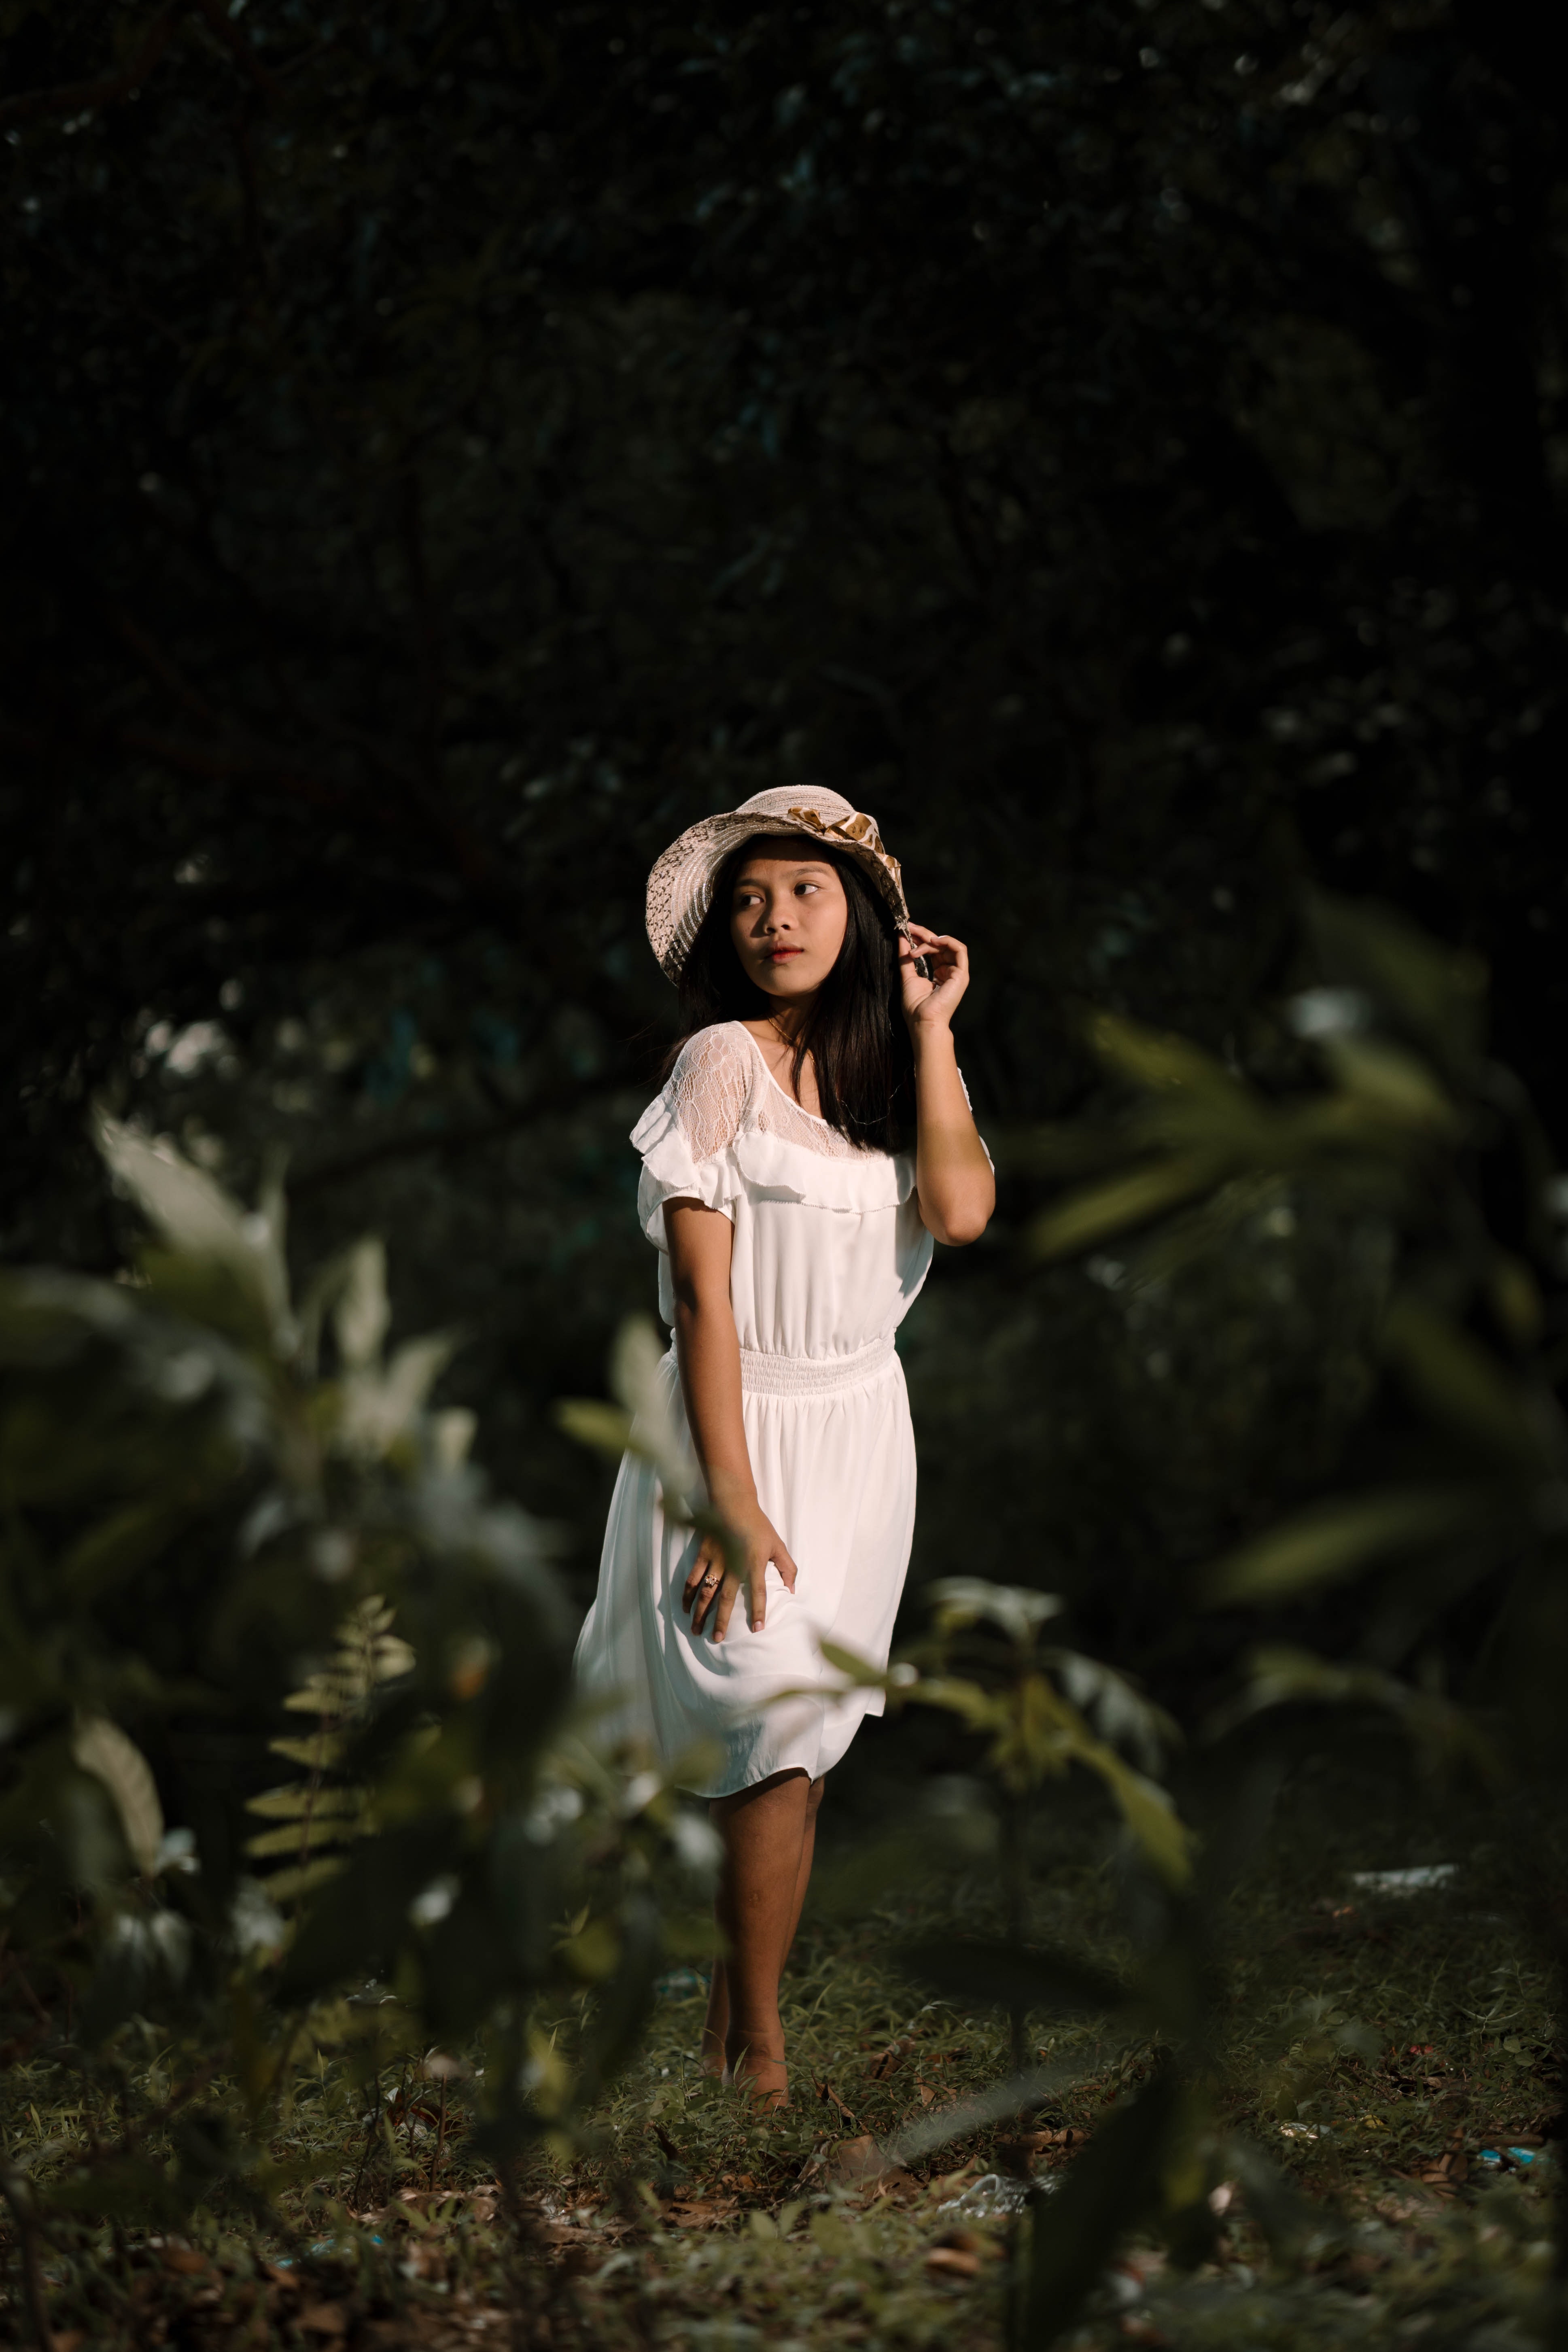
woman, plant, flash photography, branch, People in nature, fawn, happy, grass, wood, landscape, forest, fashion design, thigh, tree, human leg, darkness, woodland, brown hair, midnight, fashion model, formal wear, jungle, fun, t shirt, vintage clothing, sun hat, eyewear, night, portrait photography, rock, photo shoot